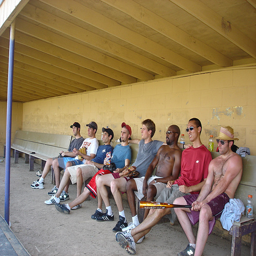
A group of men sitting on a baseball bench with bats and gloves.
A group of men  sitting next to each other.
Several men are lined up on the bench during a baseball game.
People taking picture and posing in front of a camera.

some baseball players are sitting in the dugout